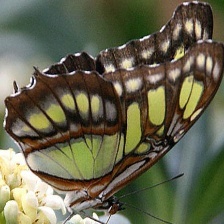
Species: MALACHITE